Horncastle Canal

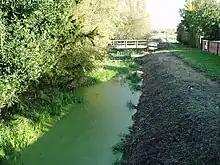
The remains of Gibsons Cut near its junction with the Dogdyke branch at Tattershall

In 1848, the Great Northern Railway opened a line from Lincoln to Boston, and built a coal wharf at Dogdyke in 1851. This resulted in increased traffic on the canal, but a branch line from Kirkstead to Horncastle via Woodhall Spa was opened in 1854, in direct competition to the canal, after which decline was rapid, with the last dividend being paid in 1873. Against this trend a short cut known as the Tumby Cut was built in 1876.